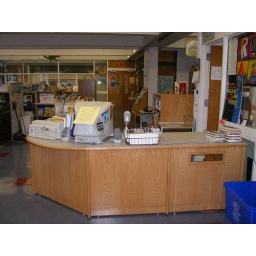
Our new desk has a book return slot in the side...unfortunately, our return bin doesn't quite fit beneath. Ah well!